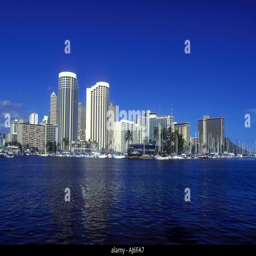
city skyline on the island in country